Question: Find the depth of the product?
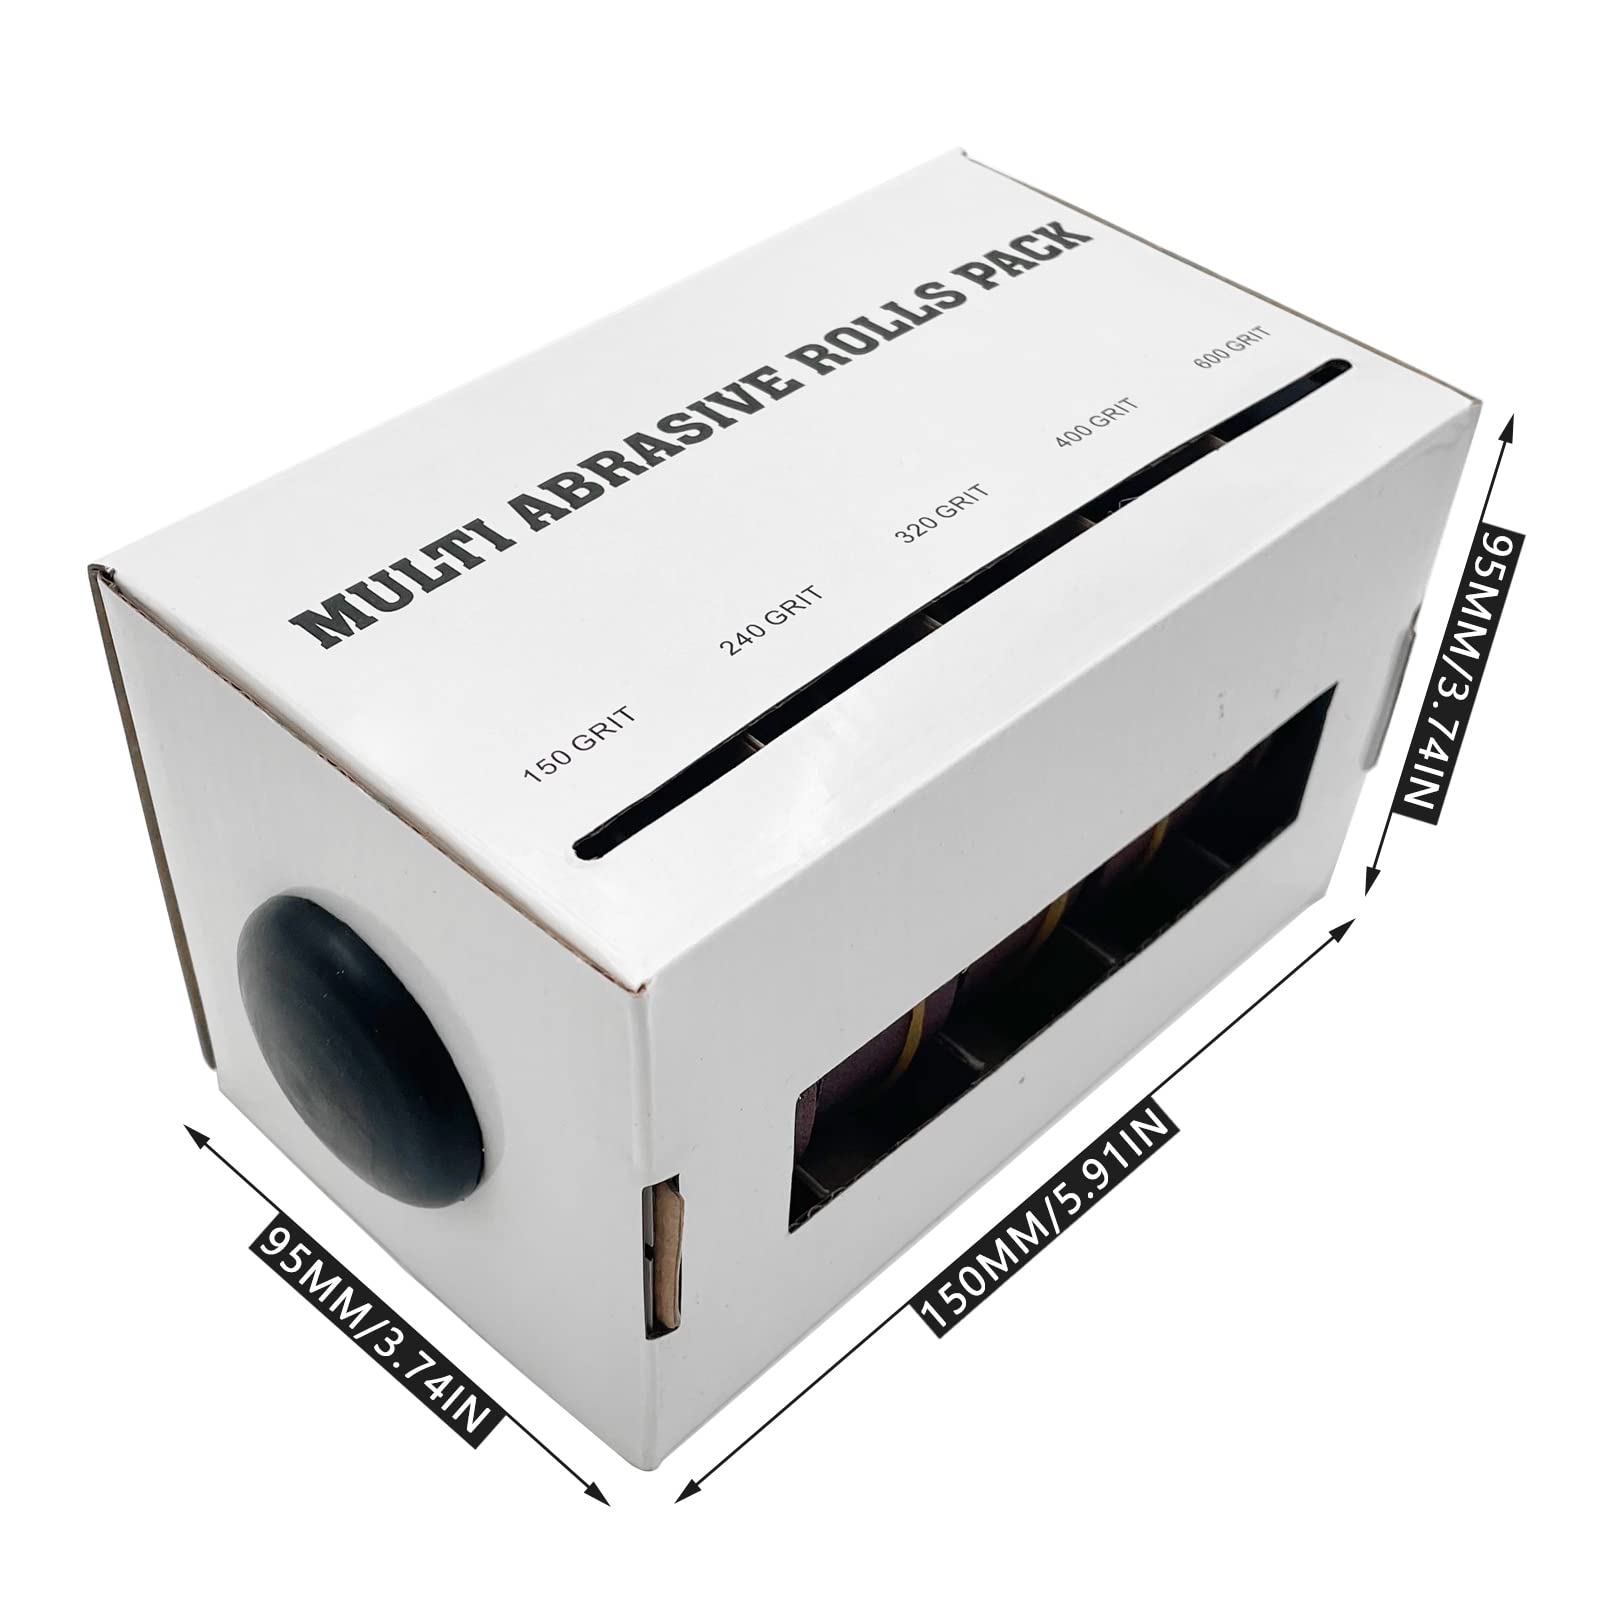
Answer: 150.0 millimetre